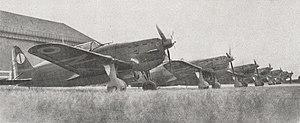
Groupe de MORANE-SAULNIER 405 rassemblés à Villacoublay pour la Fête de l'Air 1938.
Le Morane-Saulnier MS.406 est le premier avion de chasse moderne des années 1930 à entrer en service dans les unités de l'Armée de l'air, et sans doute l'un des avions de combat français les plus connus de la Seconde Guerre mondiale. Il est le premier chasseur français dépassant les 400 km/h, et l'un des deux seuls types d'appareil français construits à plus de 1 000 exemplaires, avec le Potez 63.
L'aérodrome de Villacoublay a été créé en 1910. L'aérodrome civil deviendra par la suite la Base militaire aérienne 107 de Villacoublay.